Daria Kasatkina

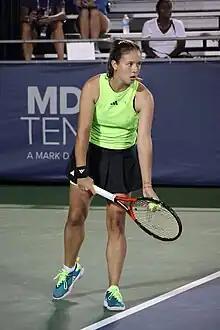
Kasatkina playing in the first round of the 2023 Washington Open

Seeded fourth, Kasatkina reached the final at the Birmingham Classic. This was her eighth career final, first on grass and third of 2021. Her run started with a comeback from 4–6, 0–3 against Polona Hercog in the first round, before avenging her loss against Kostyuk, ousting Tereza Martincová and CoCo Vandeweghe to reach the final. However, she lost to Ons Jabeur in straight sets. She lost in the quarterfinals of the Eastbourne International to Jeļena Ostapenko after securing her first top ten win in two years over Iga Świątek, losing just one game after dropping the opening set. Kasatkina's grass-court season ended with a second-round appearance at the Wimbledon Championships, losing to Ostapenko 6–8 in the final set.